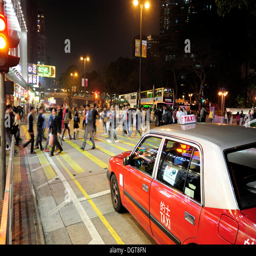
a red taxi waiting at a zebra crossing in the evening